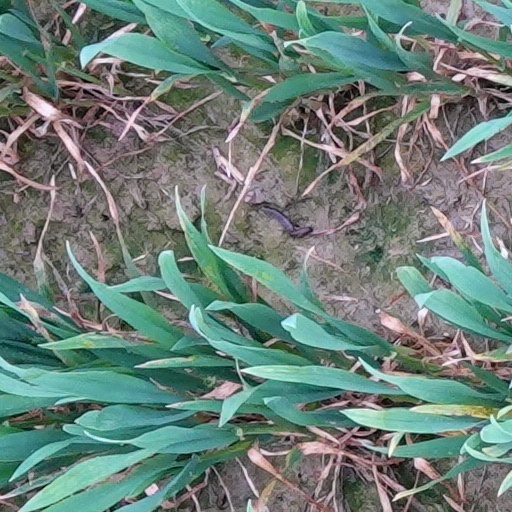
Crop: wheat